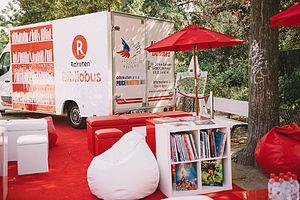
Rakuten s'associe au Secours Populaire Français à l'occasion du 70ème anniversaire de ce dernier en mettant gratuitement à disposition d'enfants en difficulté, un bibliobus contenant plus de 2500 livres en libre service. Le 19 août, Le Secours Populaire rassemblait 70 000 personnes sur le champ de Mars à Paris, à l'occasion de la journée des oubliés des vacances. Un grand moment de partage et de divertissement.
Rakuten France, anciennement PriceMinister, est une entreprise française créée en août 2000, exploitant le site internet d'achat et de vente en ligne fr.shopping.rakuten.com. Depuis sa création, le site fonctionne selon un modèle économique de place de marché en jouant uniquement un rôle d'intermédiaire entre acheteurs et vendeurs sans gérer directement de stocks.